Davenport College

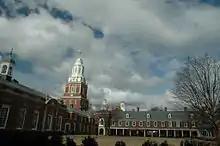
Davenport College, Upper Courtyard viewed from York St. Gate.

The enclosed space of Davenport College features three courtyards: Kumble Court (usually referred to as the "upper courtyard"), the lower courtyard and a recently created stone courtyard in front of the dean's suite, the result of the annexation of the former Yale Record building during the 2004–2005 renovations. A half-story terrace and two house-like residential units (one dubbed "The Cottage") flank the upper courtyard to the north. Traditionally, the college's sophomores live in the suites bordering the lower courtyard, while most of the juniors and seniors of the College live around the upper courtyard.